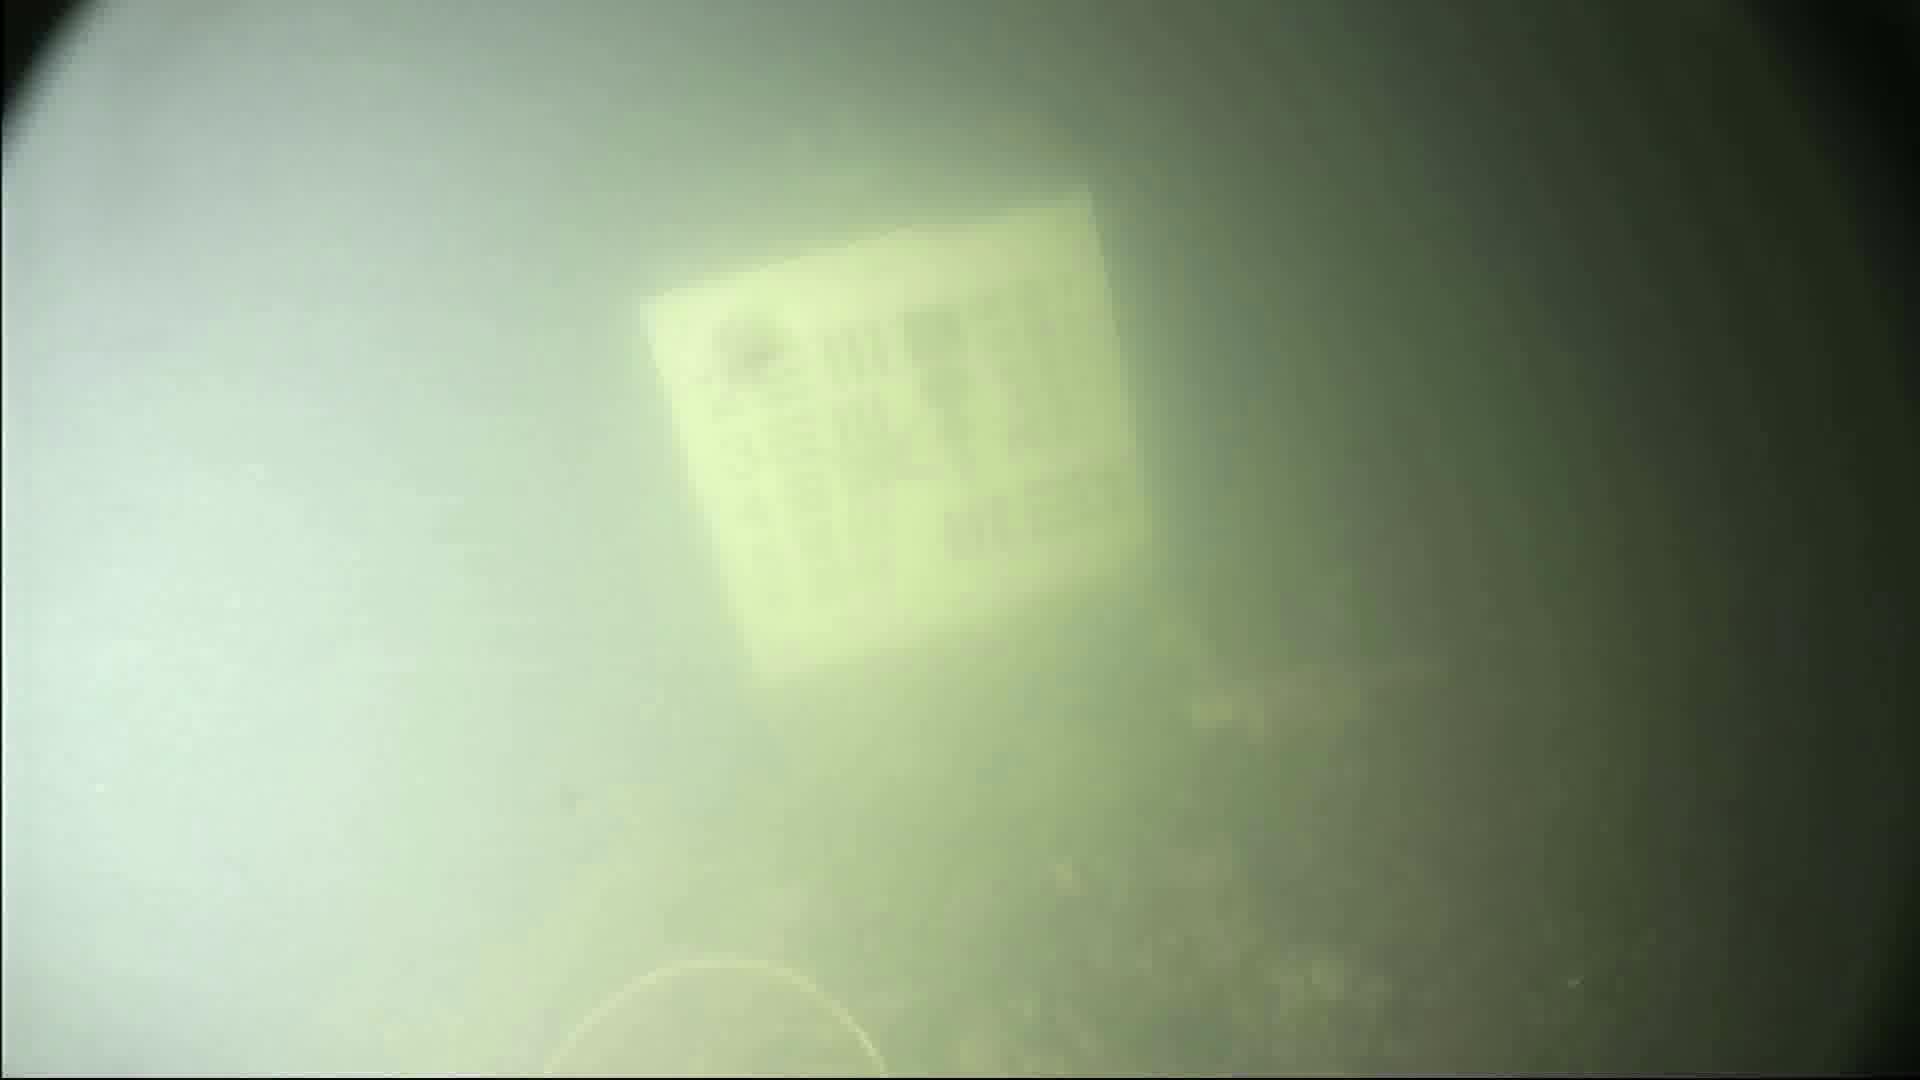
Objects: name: crab